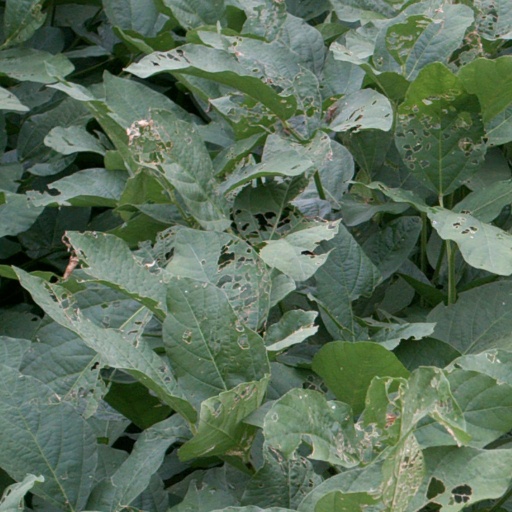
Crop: soybean